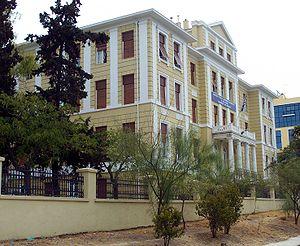
Les Paidoupolis ou Paidopolis sont un réseau de 53 camps et institutions destinés à l’évacuation et à la protection des enfants et adolescents grecs issus des régions frappées par la guerre civile de 1946-1949. Fondés en 1947 à l'initiative de la reine Frederika de Hanovre, les Paidoupolis ont accueilli environ 25 000 jeunes grâce aux collectes de fonds levées par la souveraine. Ces institutions ont cependant soulevé de nombreuses critiques à cause de la manière dont étaient parfois traités les jeunes réfugiés mais aussi à cause de l’opacité avec laquelle la famille royale de Grèce gérait les fonds destinés aux Paidopoulis.